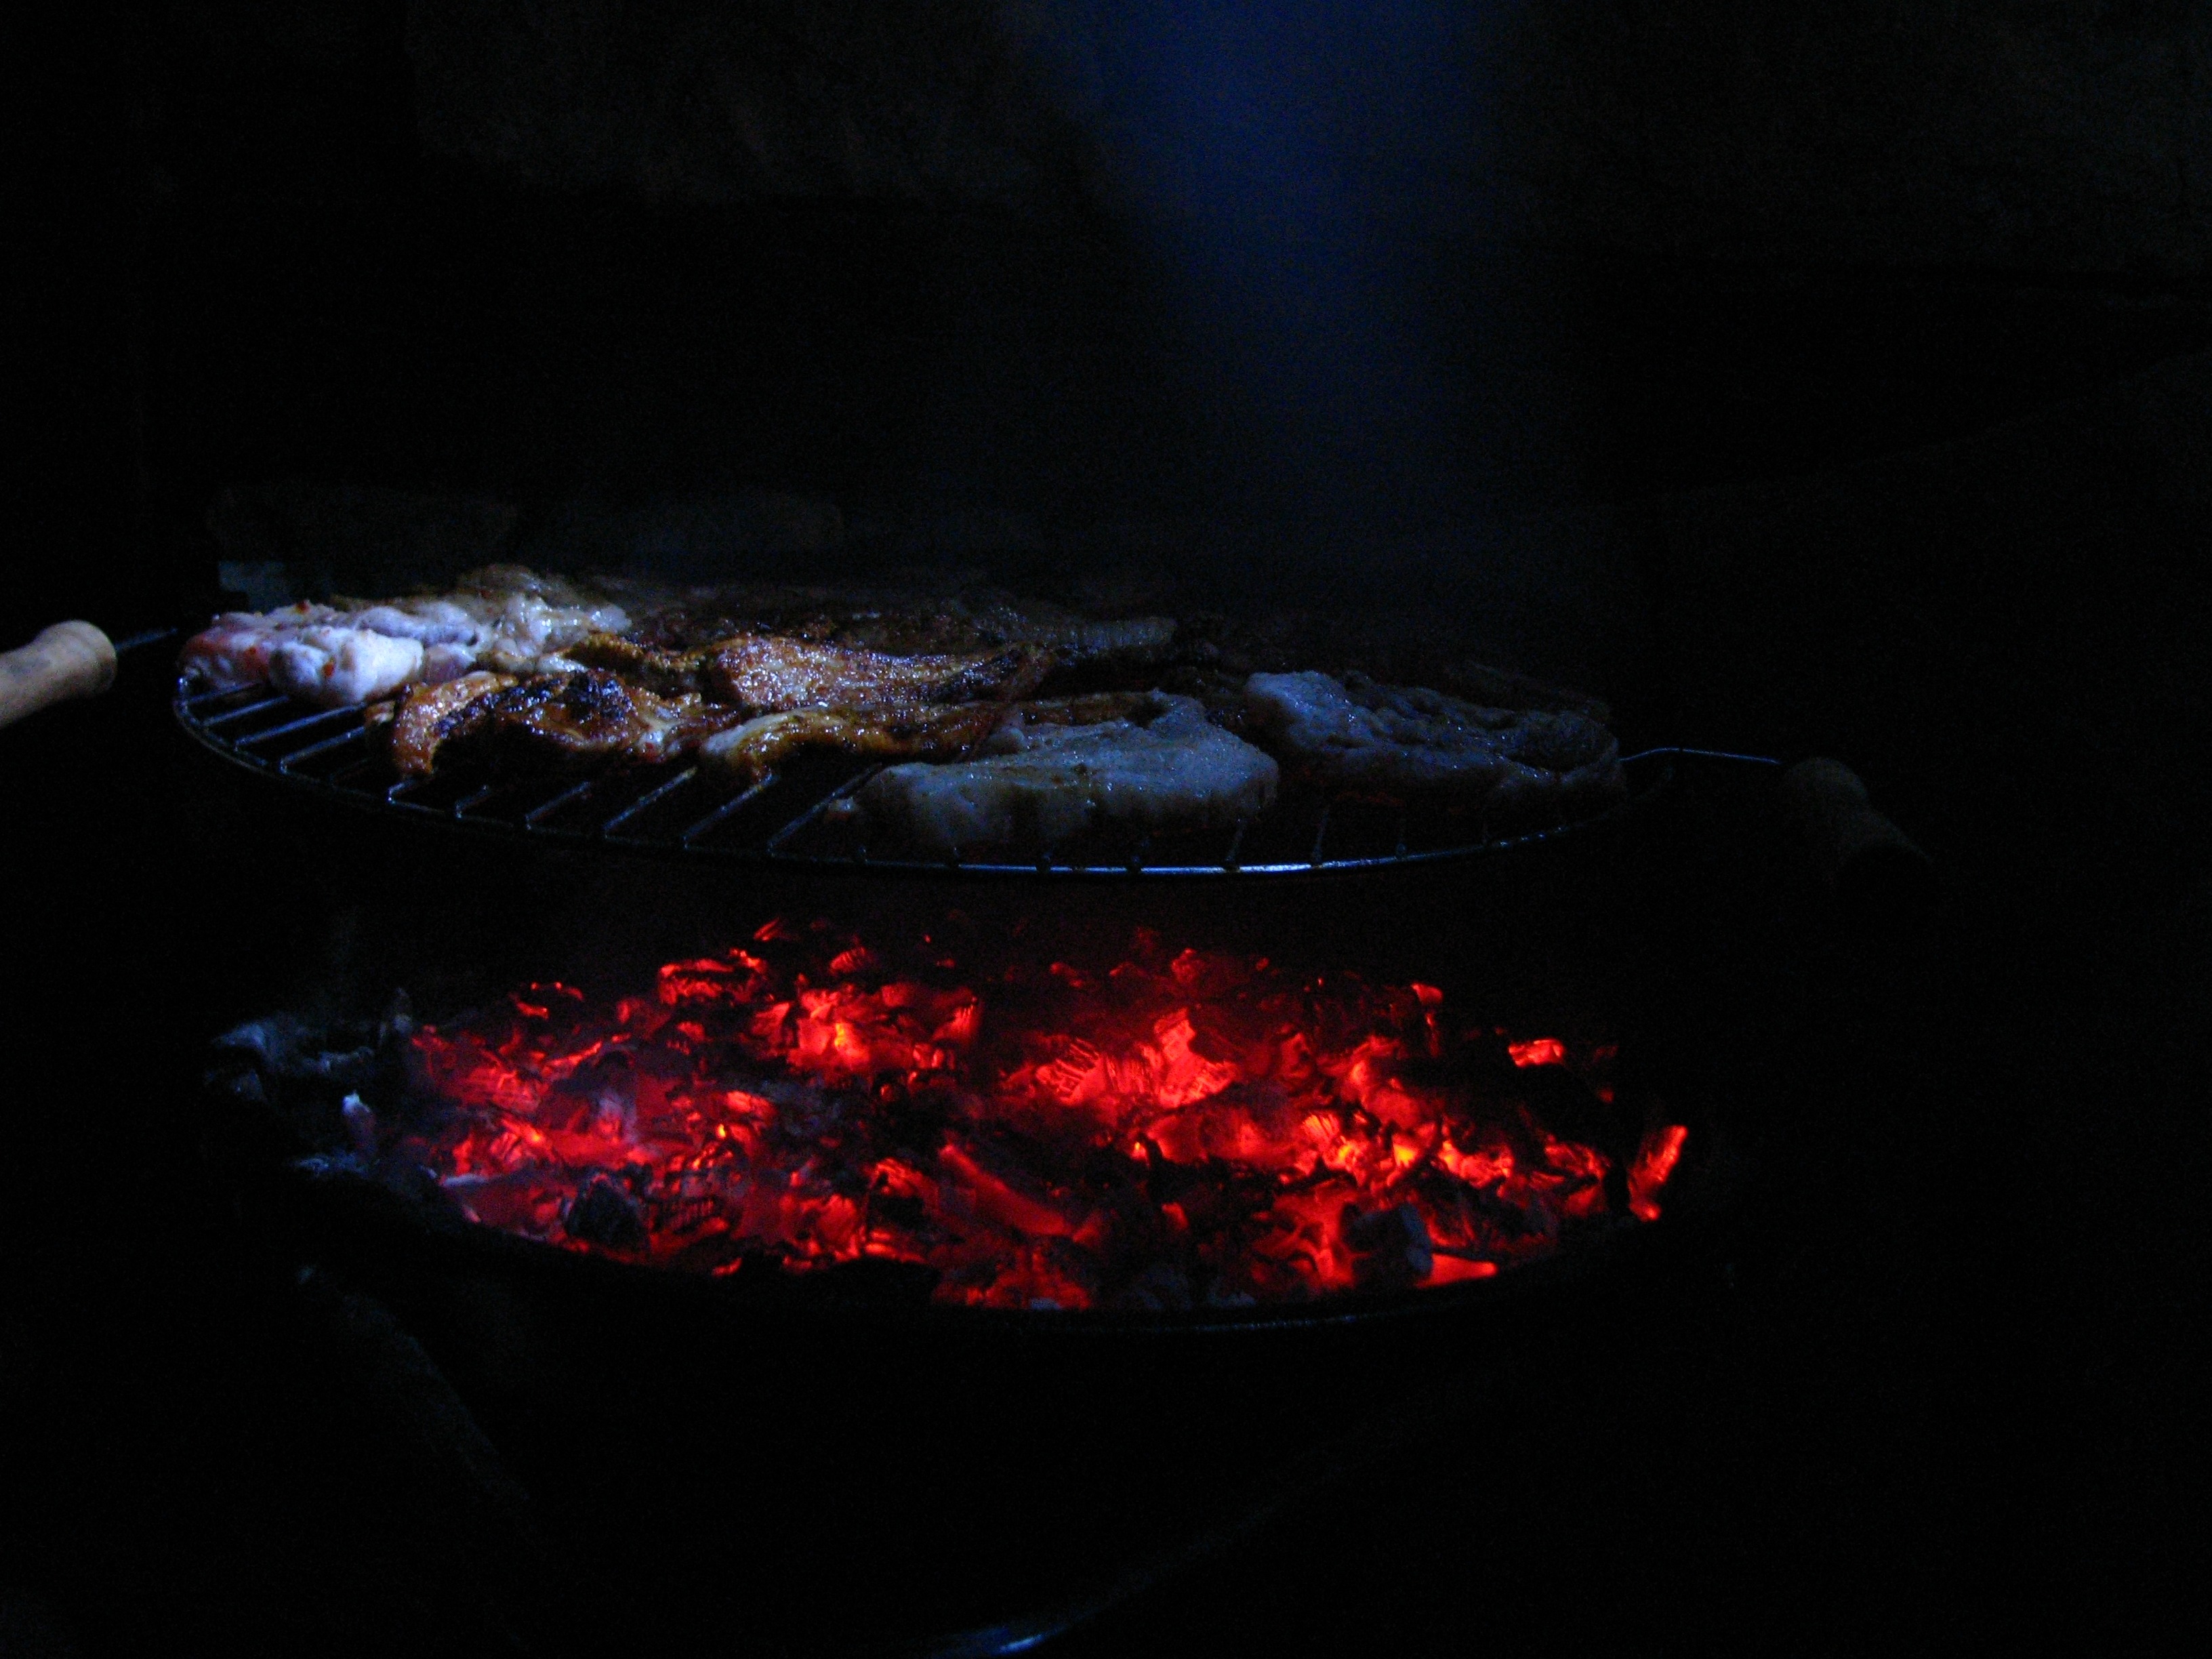
light, wood, night, red, color, bbq, barbeque, flame, fire, darkness, campfire, barbecue, grill, macro photography, grilling, geological phenomenon